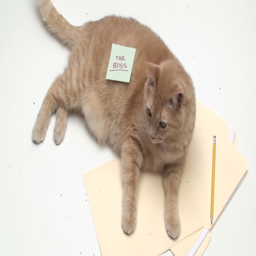
cat with post it note that says the boss